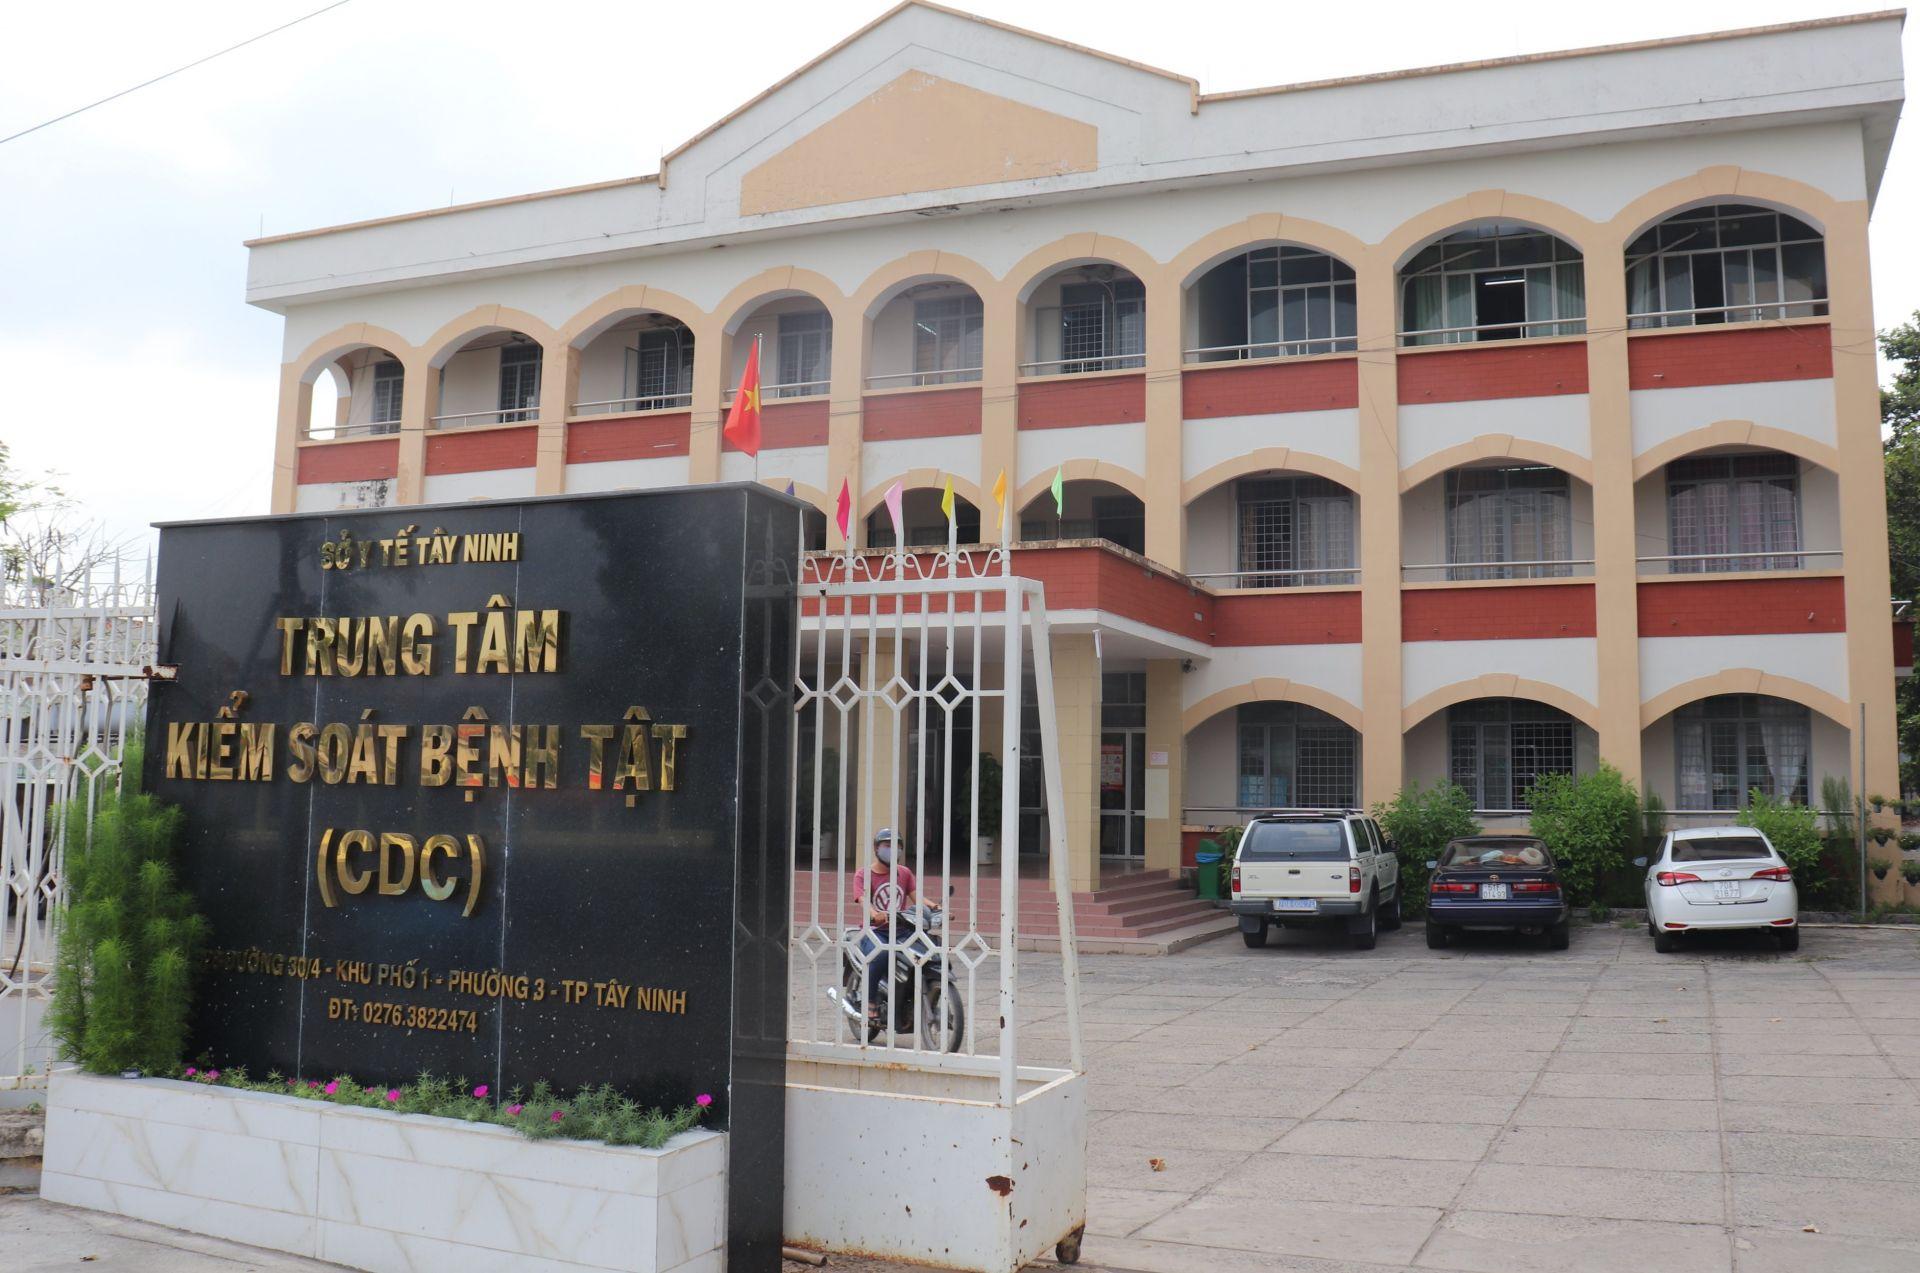
có một vài chiếc xe hơi đỗ ở trước nhà